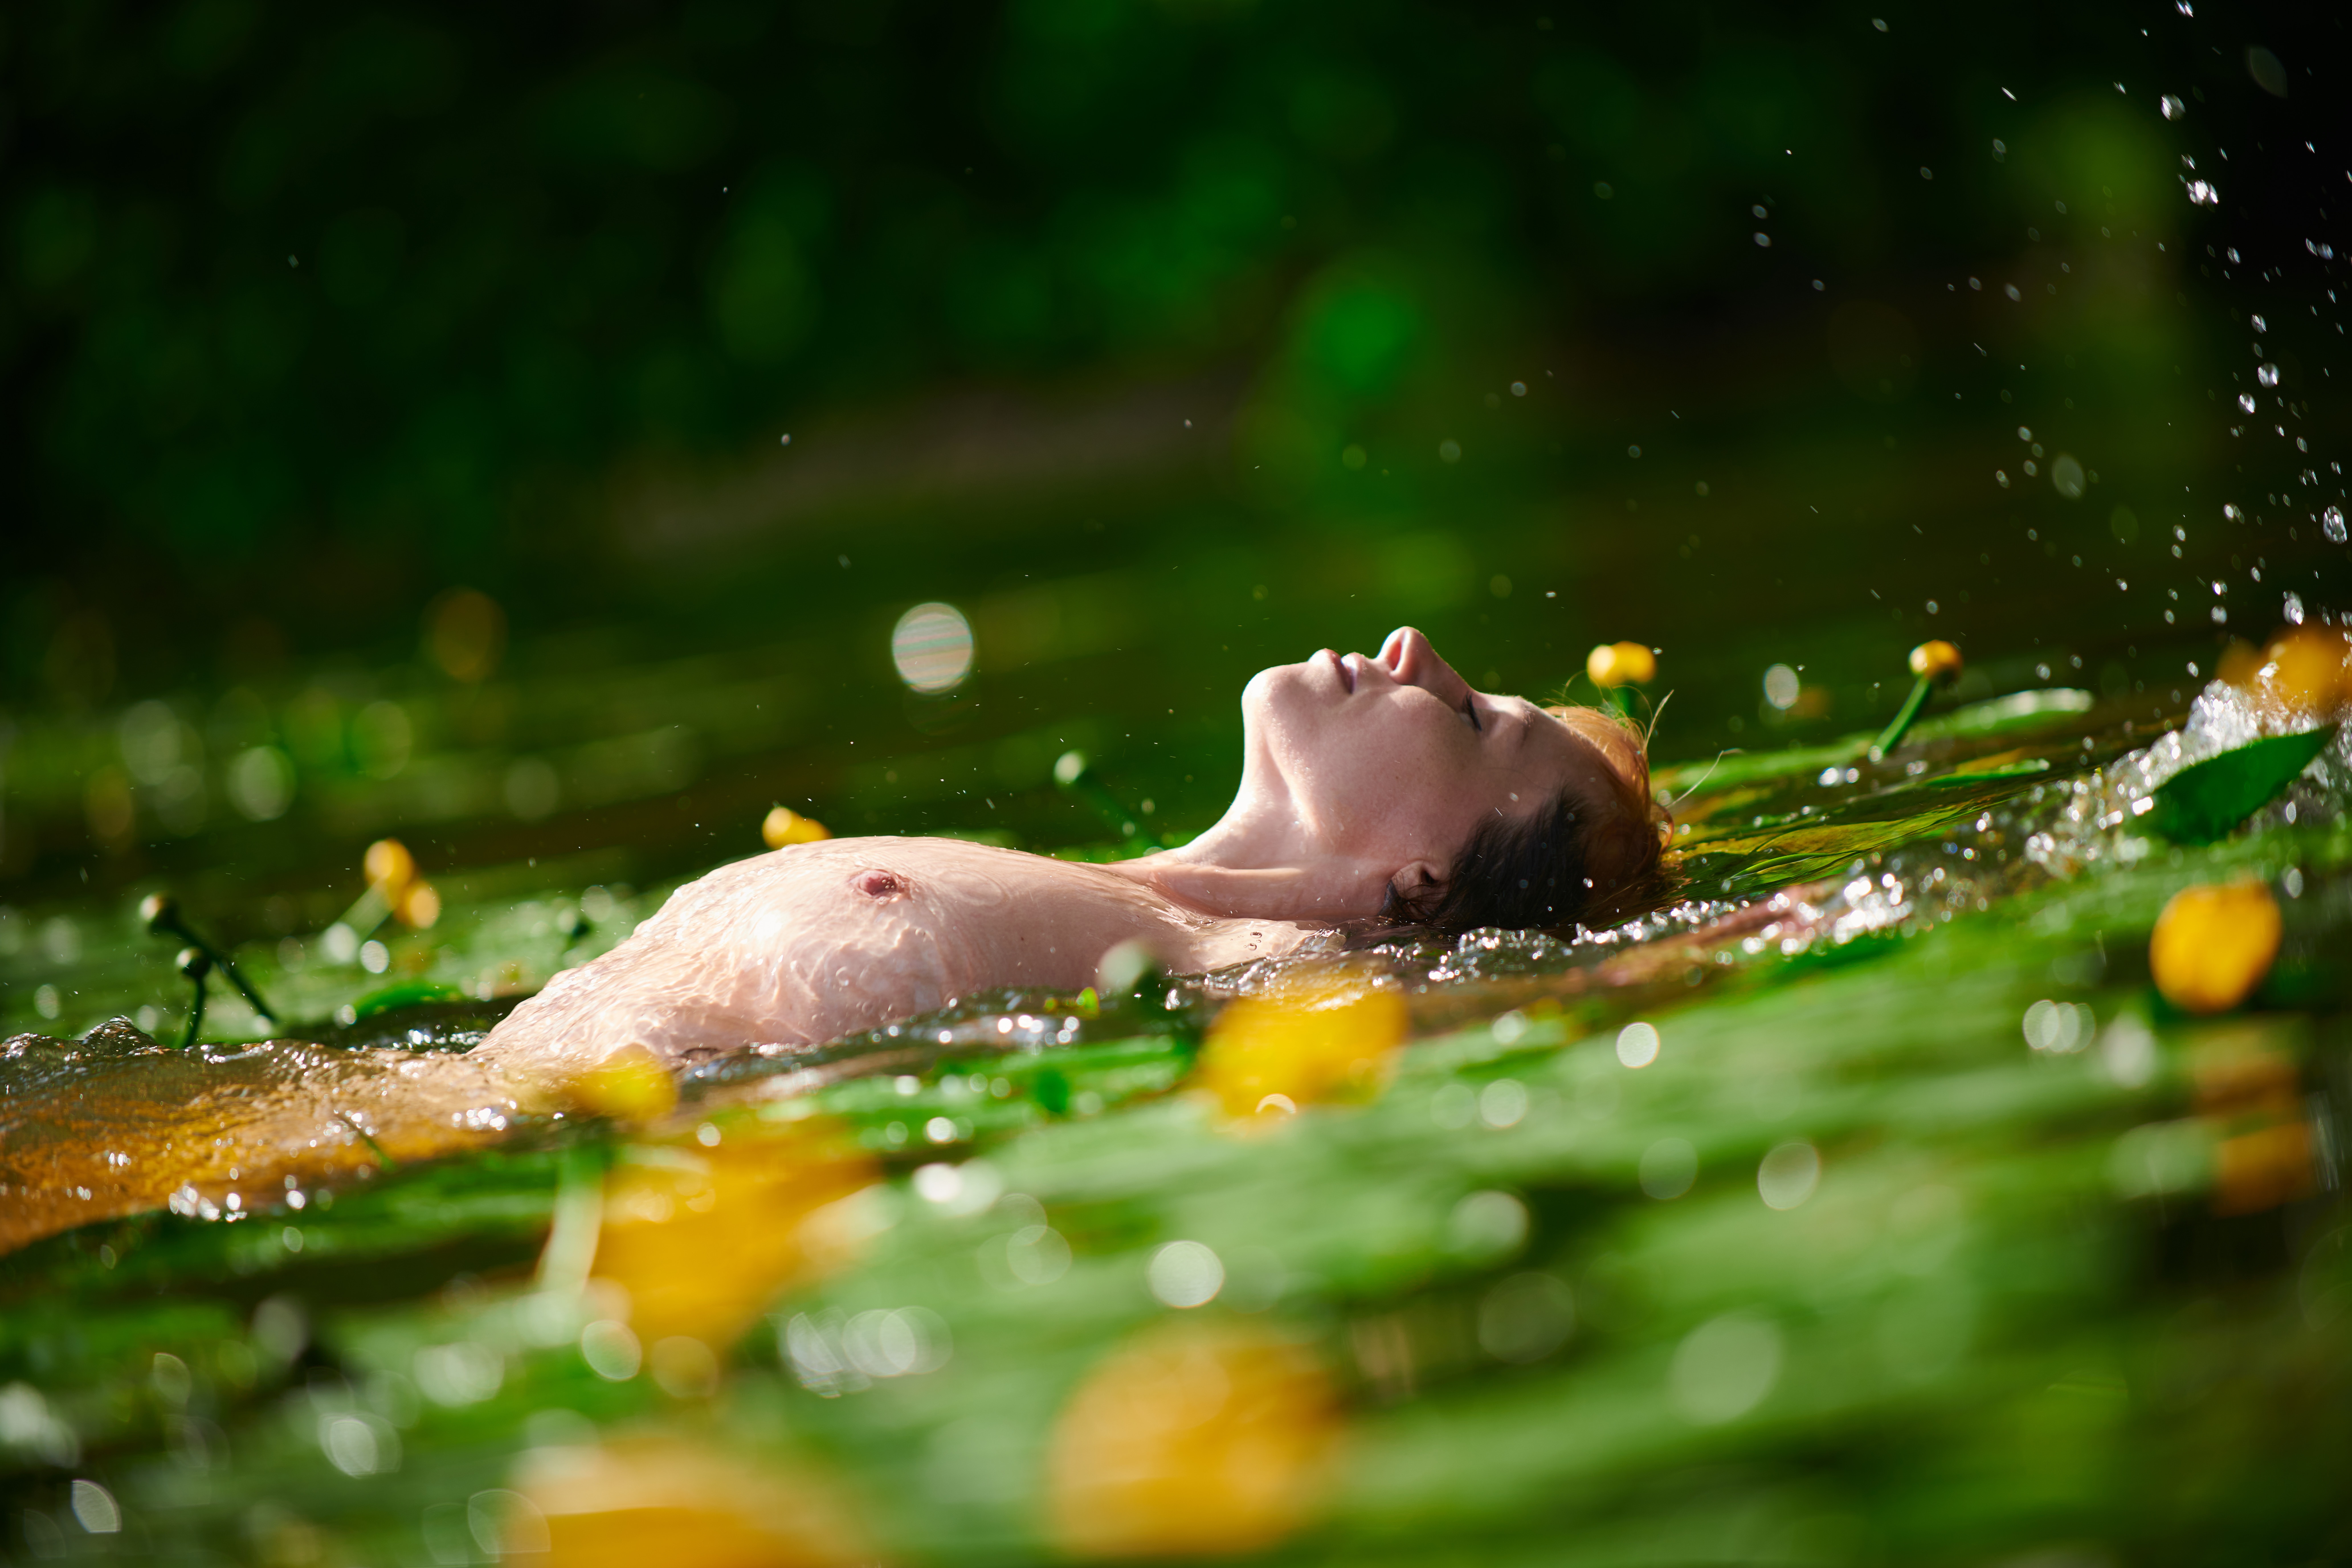
sexy, woman